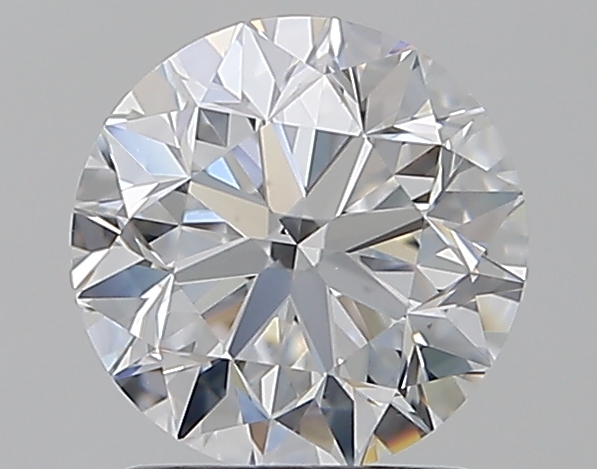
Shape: round
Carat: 1.5
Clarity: VS1
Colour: D
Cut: VG
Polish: EX
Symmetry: EX
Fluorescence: M
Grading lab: GIA
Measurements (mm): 7.1 x 7.14 x 4.62